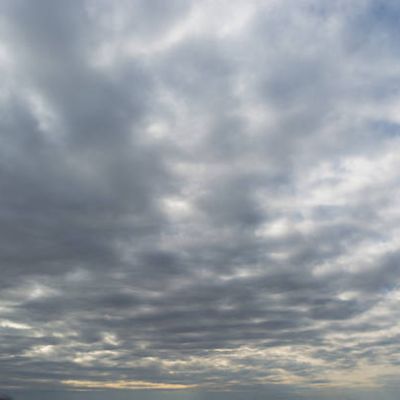
Cloud type: Altostratus (As)